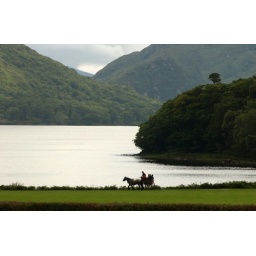
Ireland - Killarney - horse and cart by lake